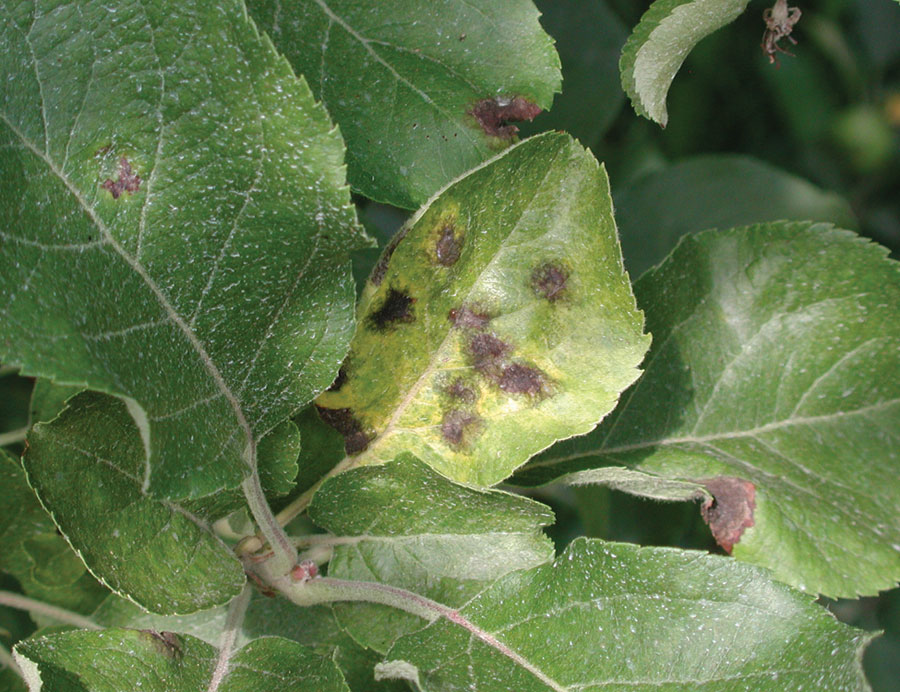
Labels: Apple Scab Leaf, Apple Scab Leaf